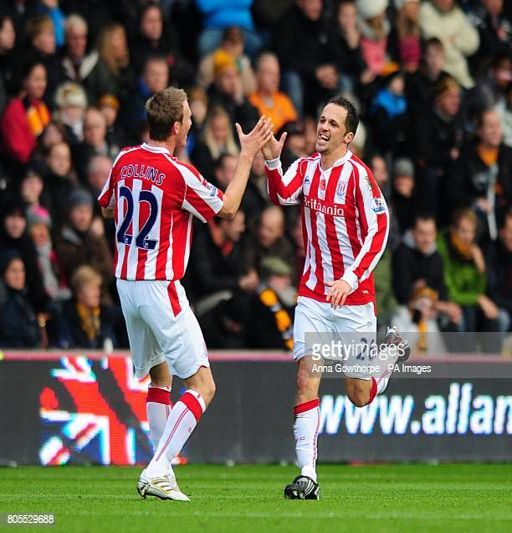
football player celebrates scoring his sides first goal of the game with football player